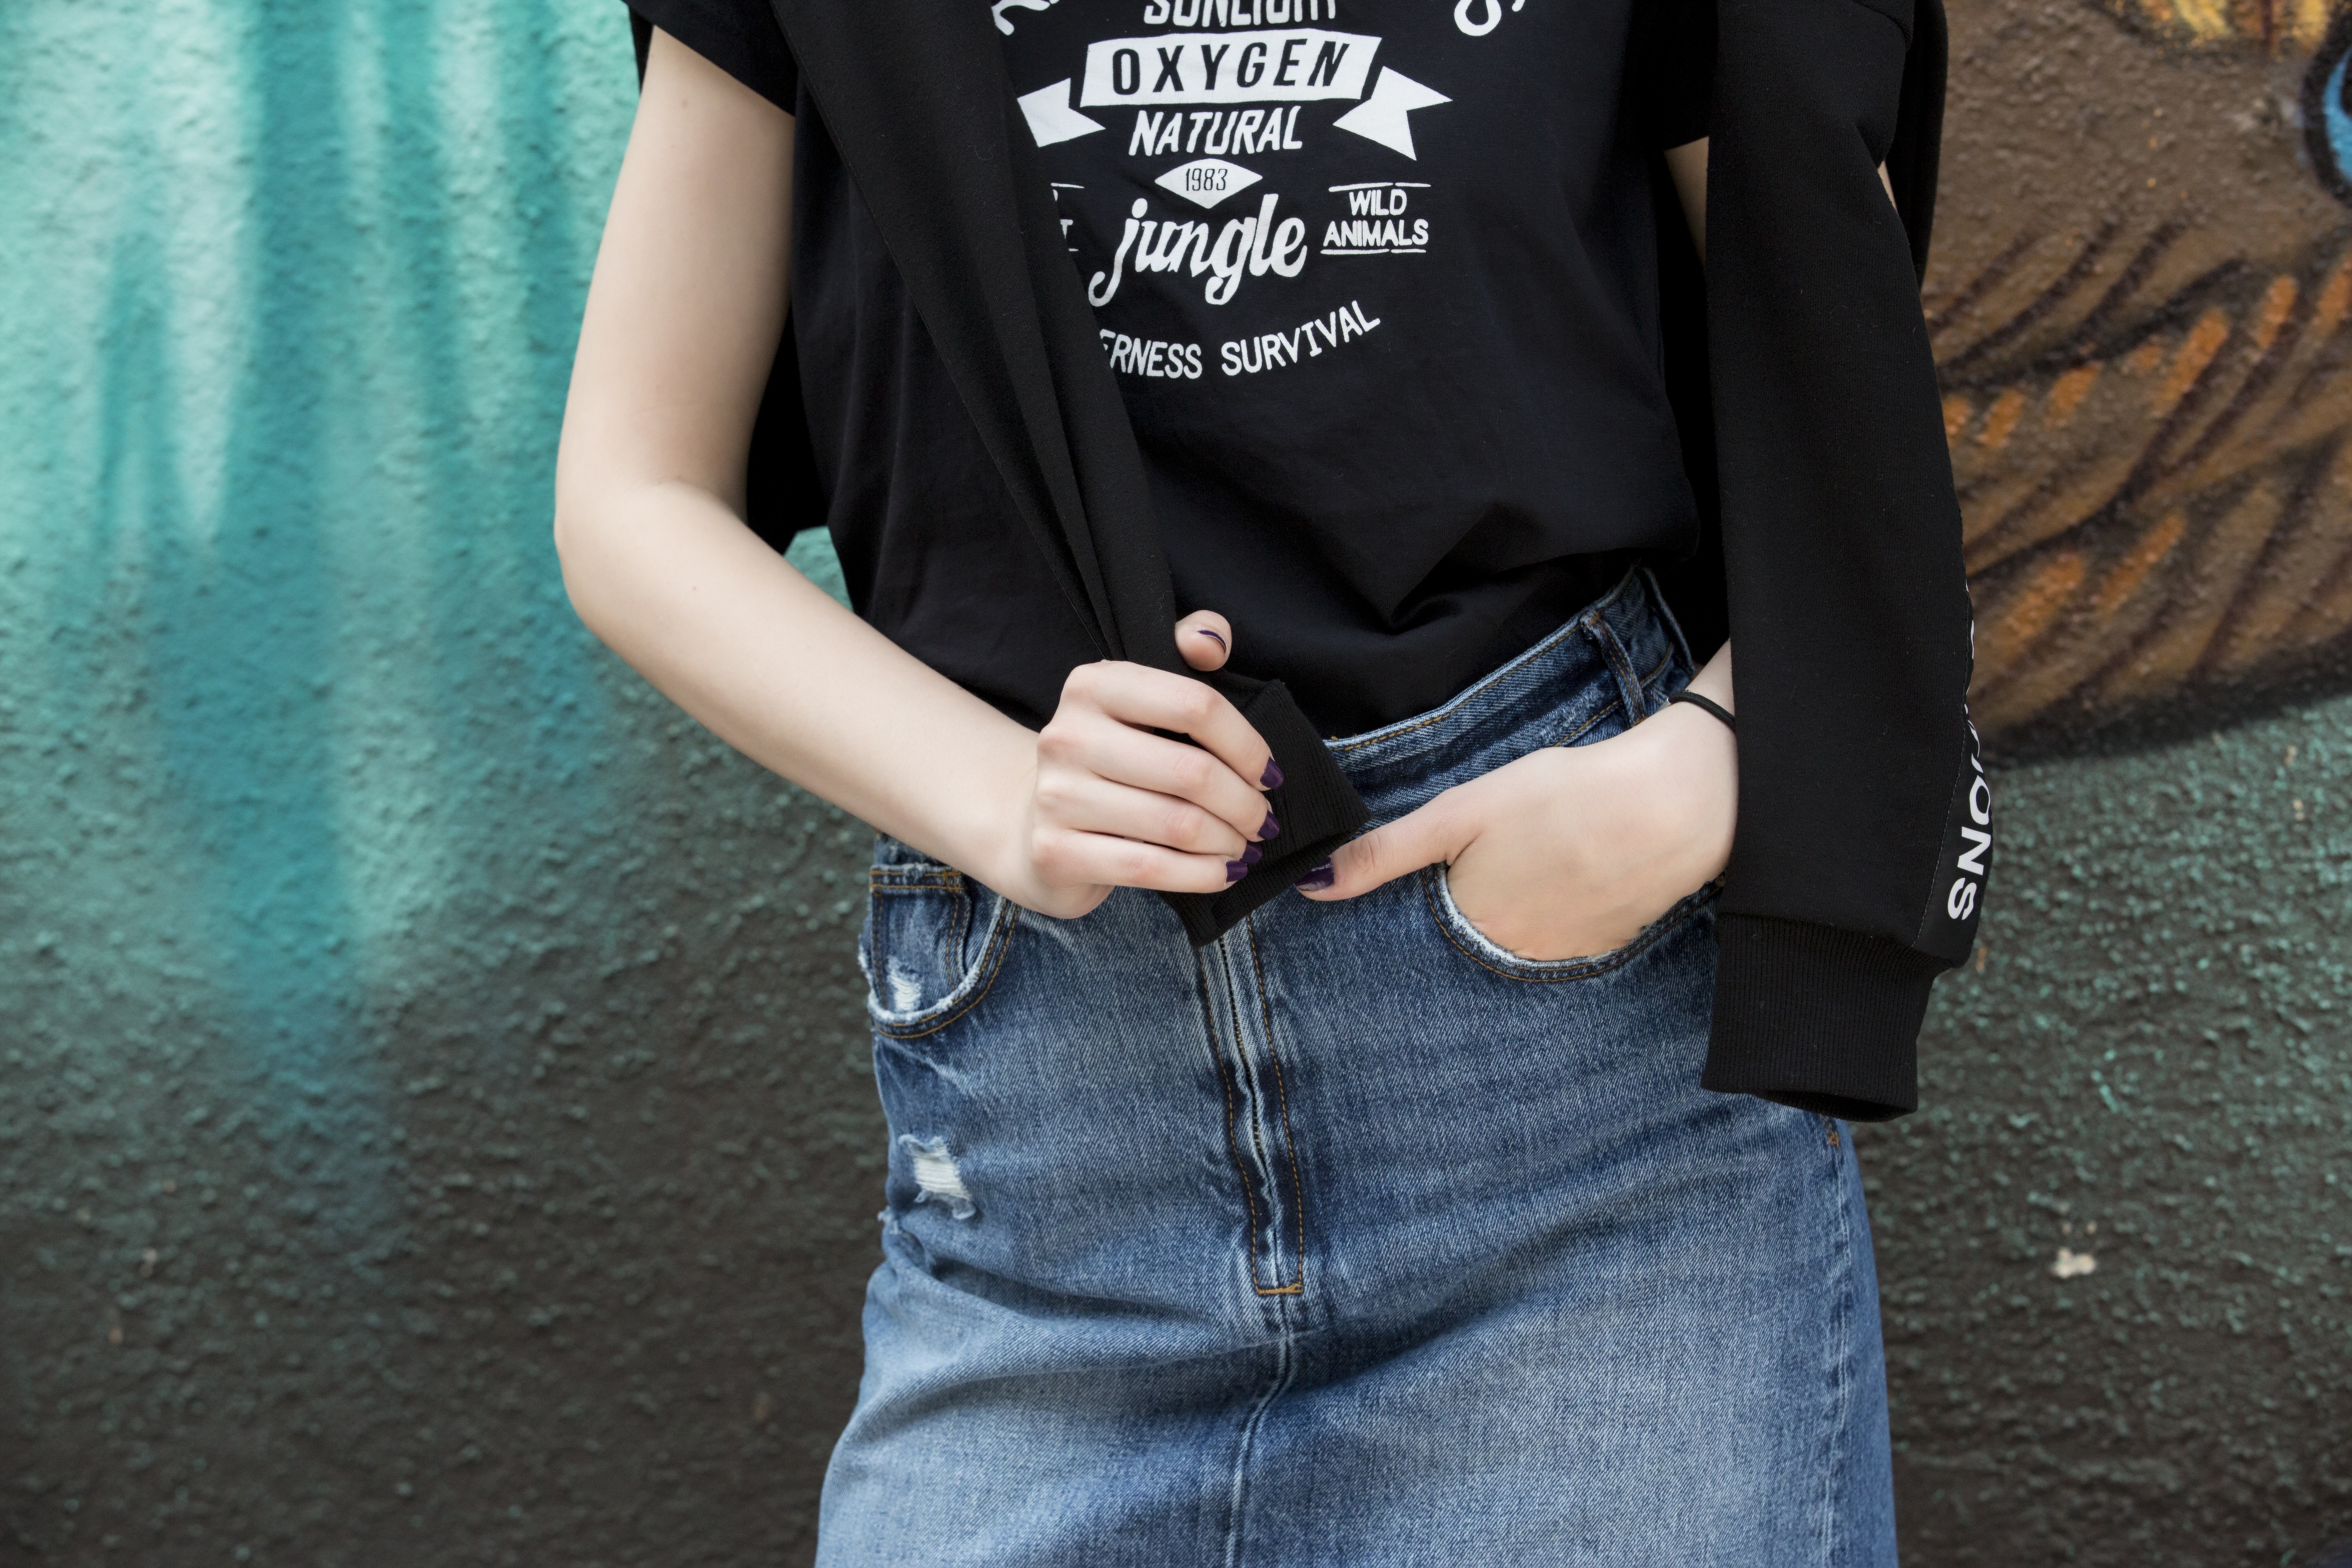
woman, model, color, fashion, blue, clothing, black, colorful, style, clothes, glamour, fashionable, photo shoot, t shirt